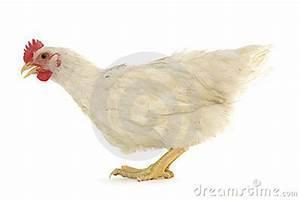
chicken